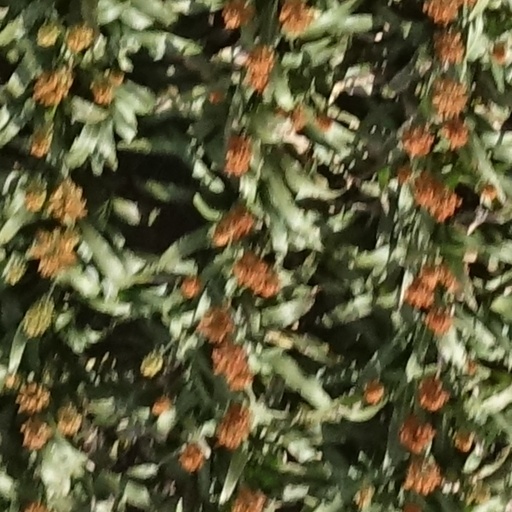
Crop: sorghum